List of glaciers in Canada

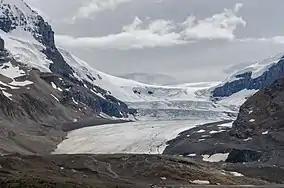
Athabasca Glacier, Jasper National Park, Alberta.

A comprehensive list of glaciers in Canada began with glacial surveys by the Water Survey of Canada (WSC) from 1945 to 1980, including an inventory begun for the International Geophysical Year (1957–58) and contributions to the World Glacier Inventory (WGI, now part of the World Glacier Monitoring Service) for the International Hydrological Decade (1965–1974).